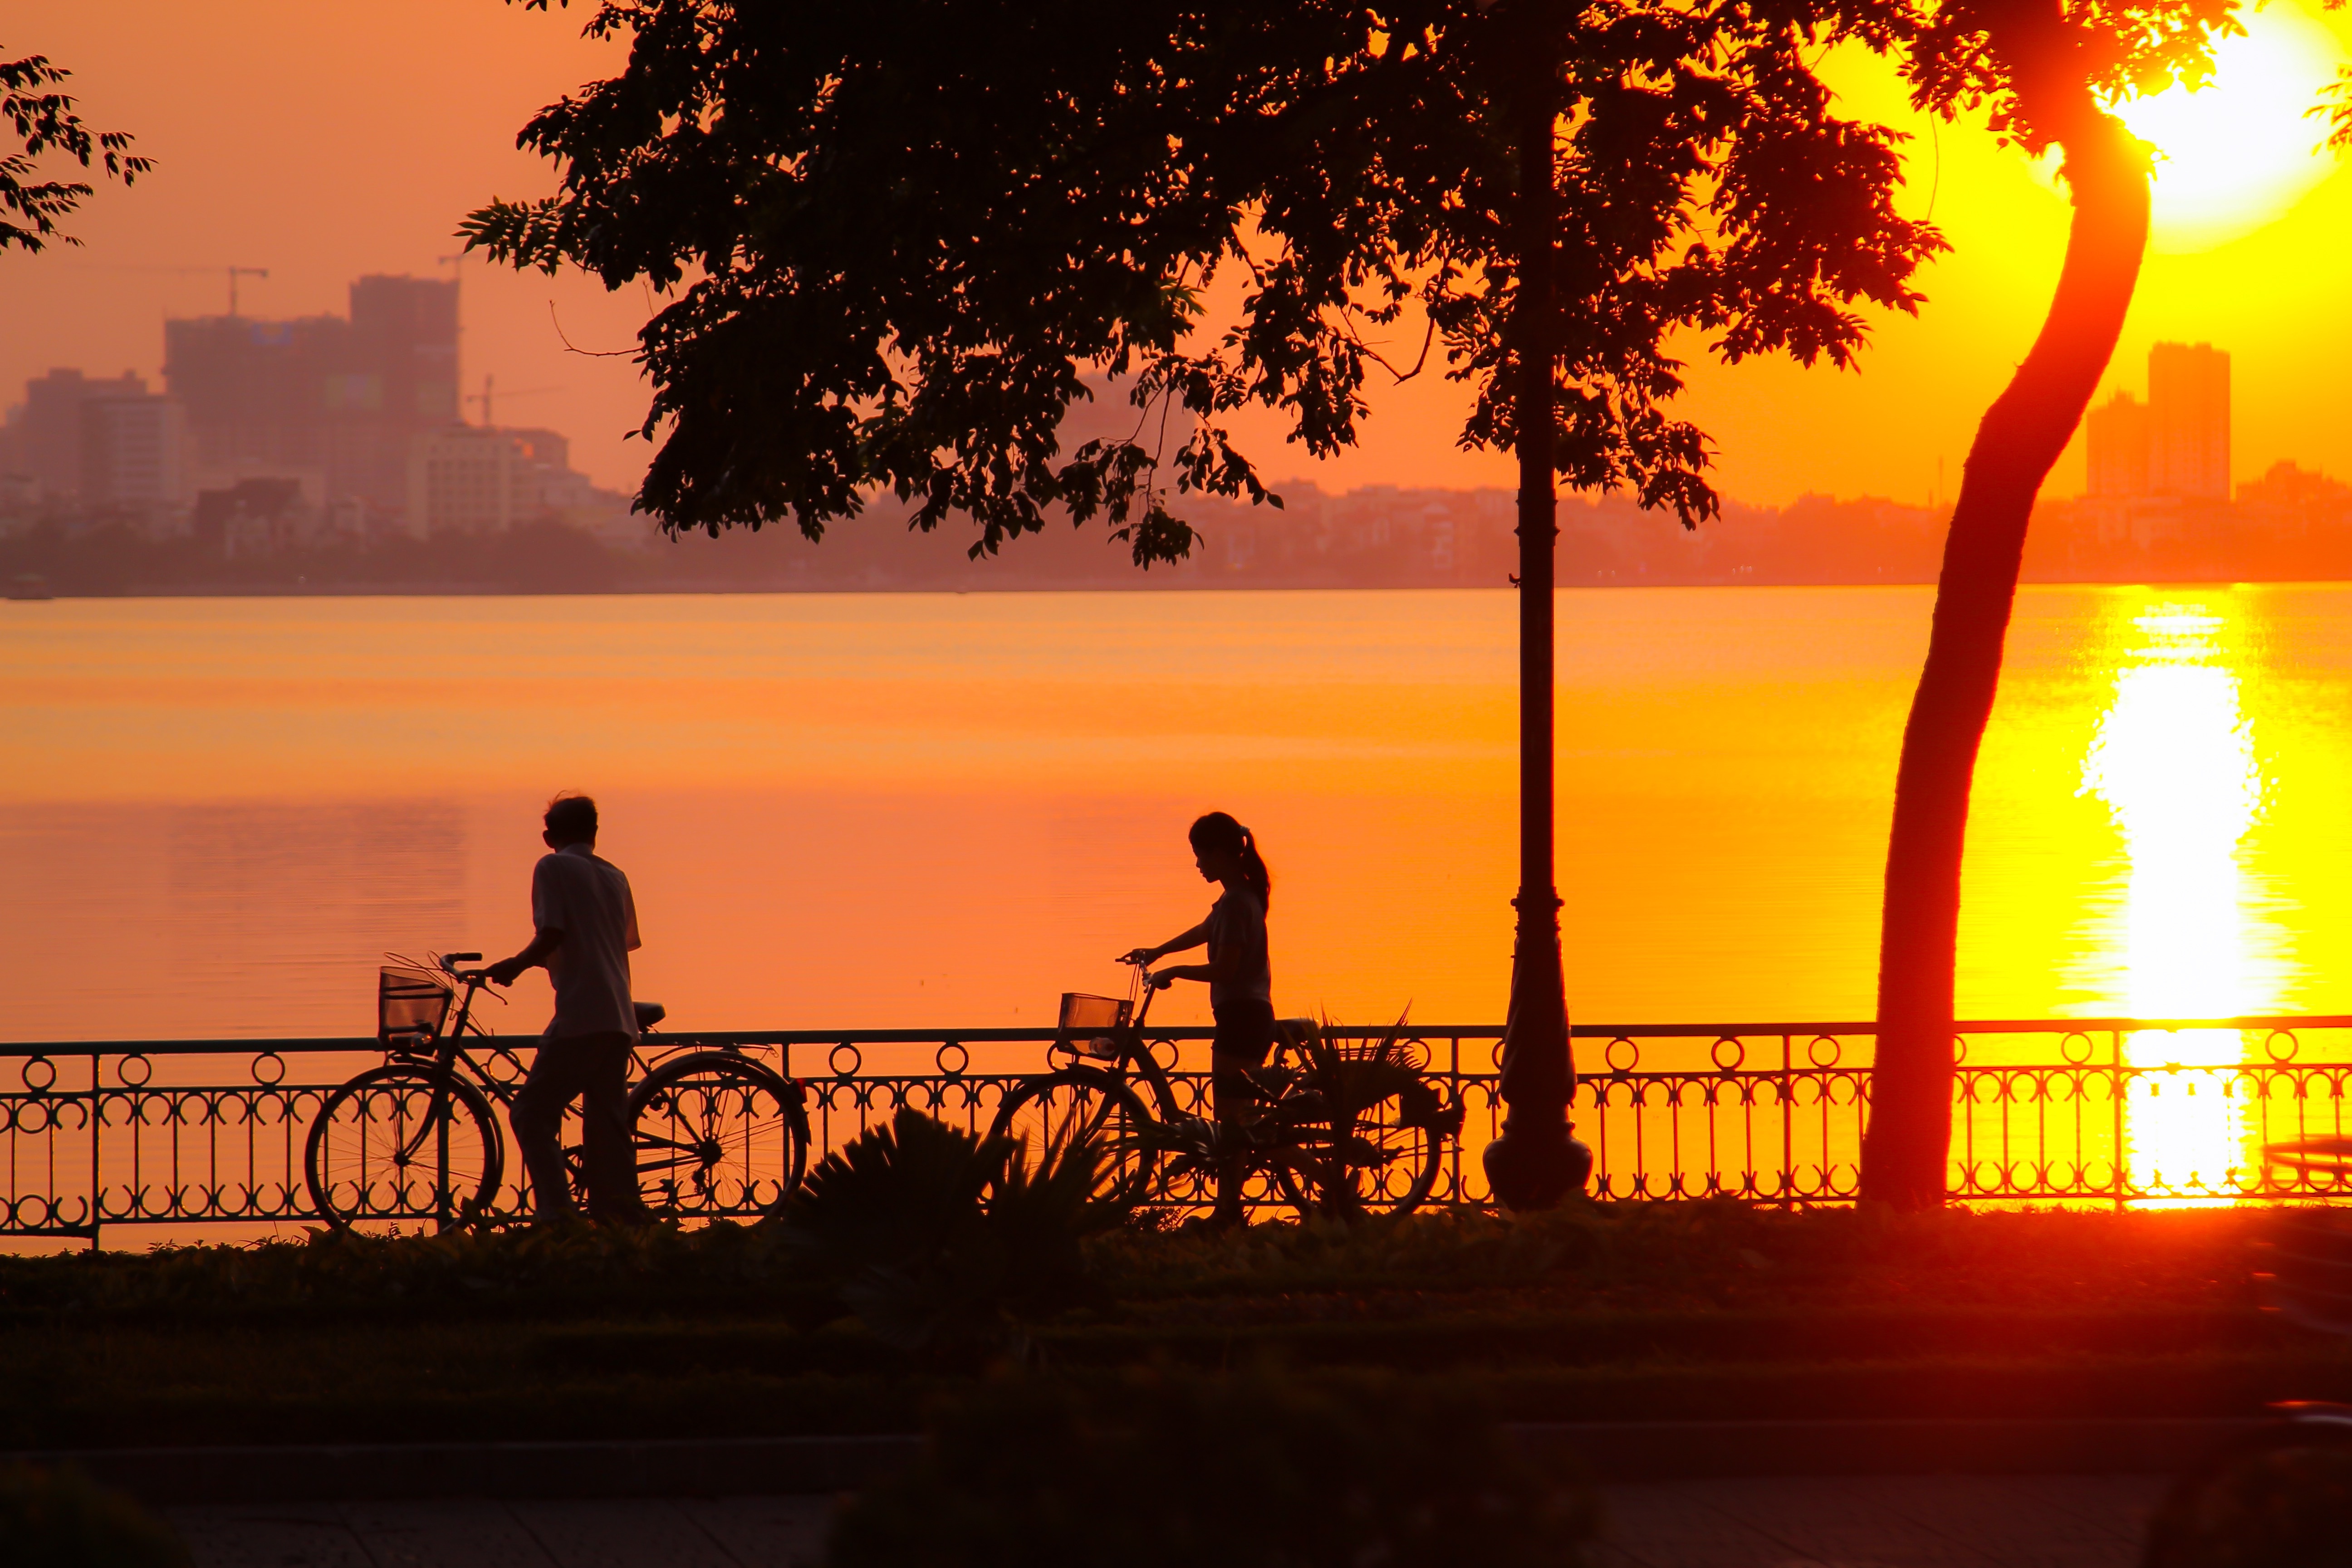
silhouette, sun, sunrise, sunset, sunlight, morning, dawn, dusk, evening, vietnam, hanoi, west lake